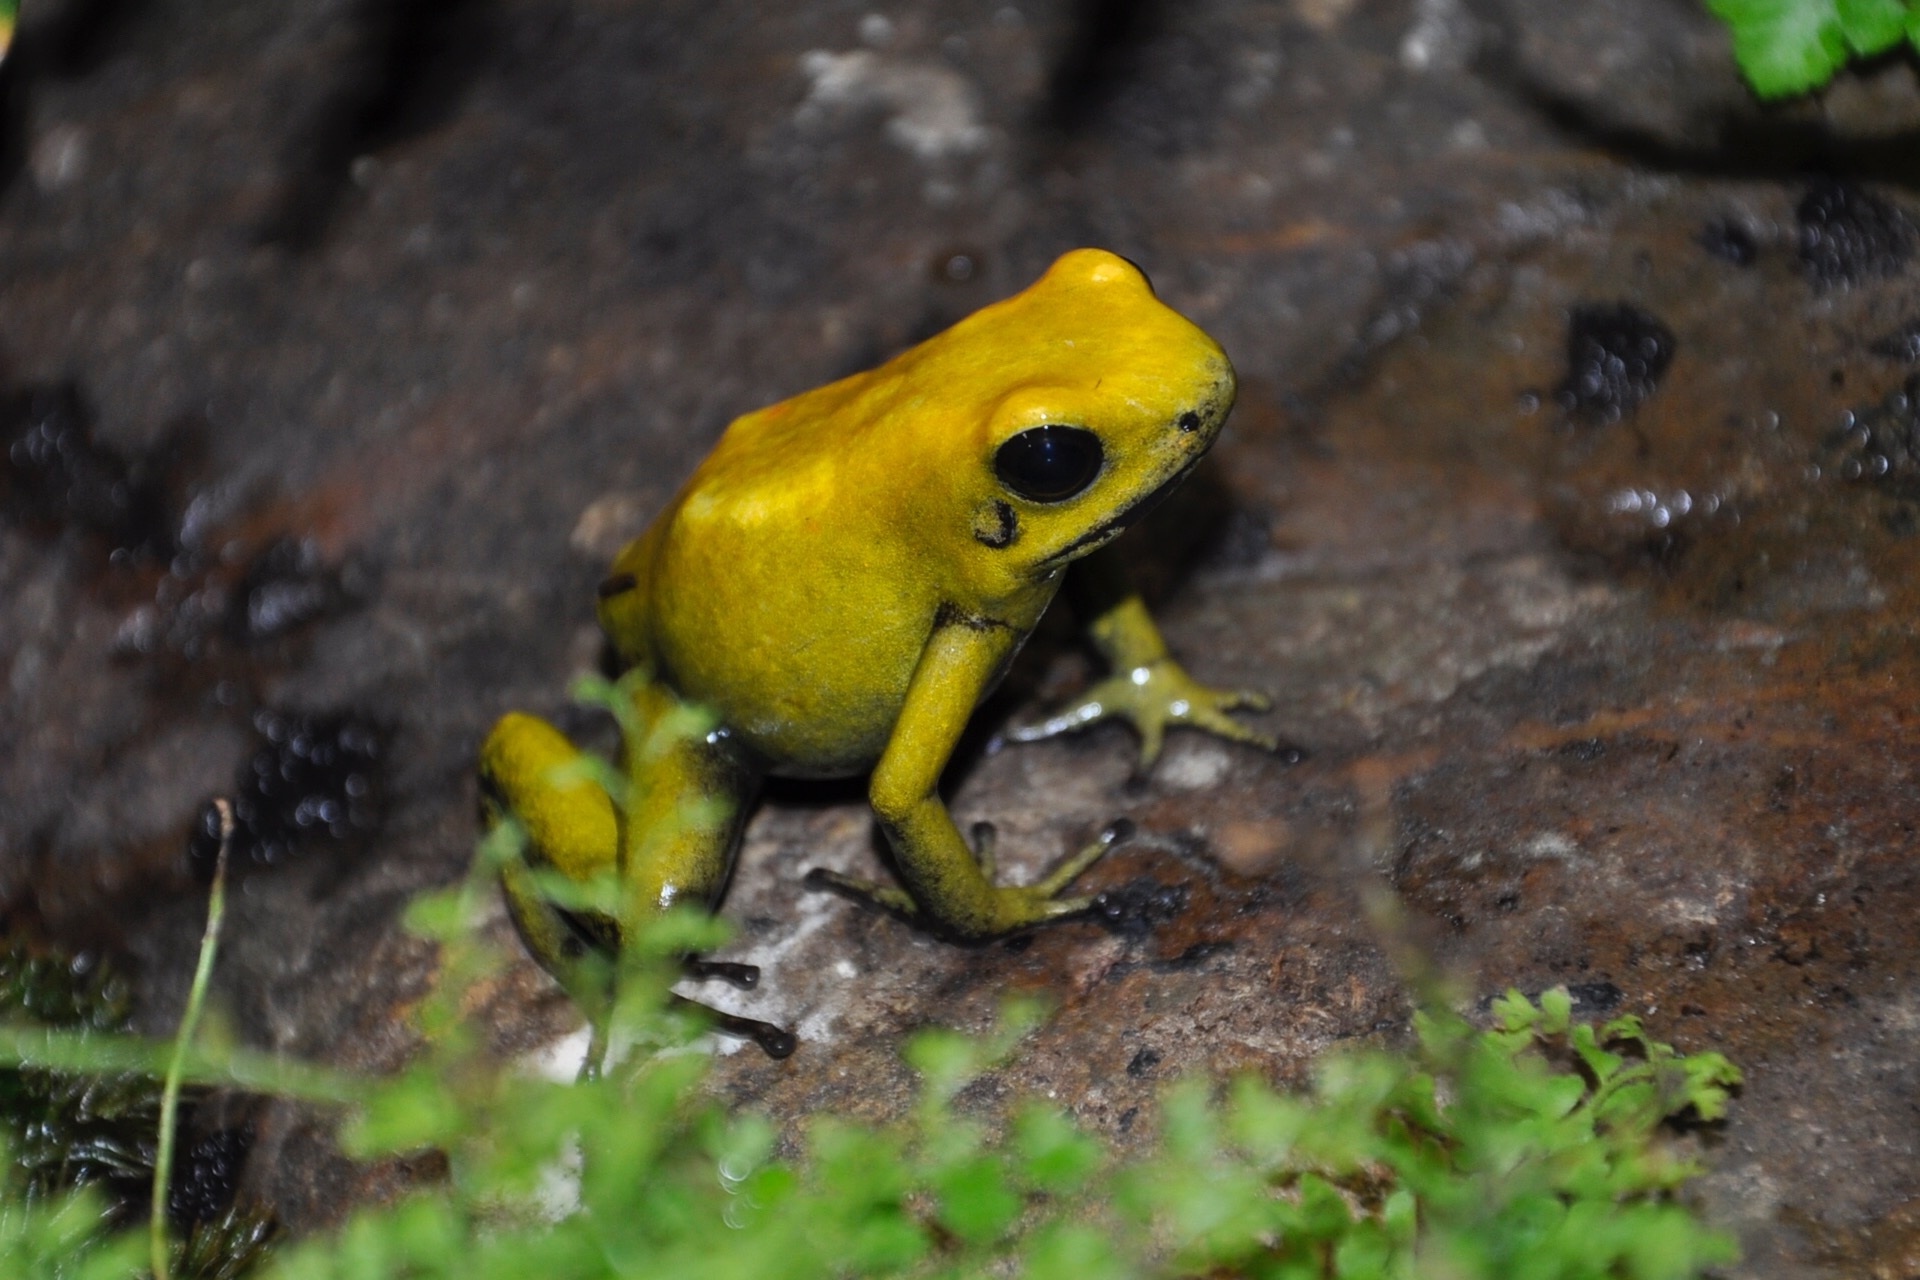
water, nature, wet, wildlife, green, frog, amphibian, yellow, fauna, tree frog, legs, vertebrate, terrarium, salamandra, macro photography, bullfrog, ranidae, salamandridae, european fire salamander